Loading dock

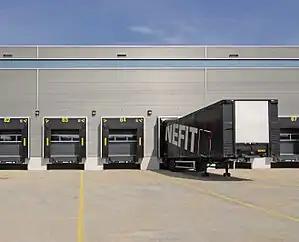
Modern loading bay with overhead door, dock leveller and dock shelter

A loading dock or loading bay is an area of a building where goods vehicles (usually road or rail) are loaded and unloaded. They are commonly found on commercial and industrial buildings, and warehouses in particular. Loading docks may be exterior, flush with the building envelope, or fully enclosed. They are part of a facility's service or utility infrastructure, typically providing direct access to staging areas, storage rooms, and freight elevators.